C. P. Siddhashrama

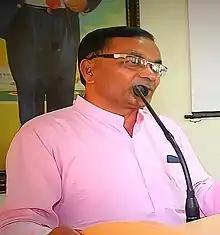
Prof. Siddhashrama delivering lecture at Kuvempu Institute of Kannada Studies, Mysore University

Chidananda Parasappa Siddhashrama known as CPS or Prof. Siddhashrama, is an Indian academic, writer, critic, and poet who is known for his works in Kannada. He is a retired professor of Mysore University where he served as the acting Vice Chancellor. In 2020, for his contributions to the field of literature, Siddhashrama has been awarded the Karnataka Rajyotsava Award by Government of Karnataka.